Sky position (RA, Dec in degrees): 161.513, 1.425
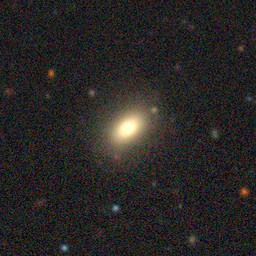
Galaxy morphology: In-between Round Smooth Galaxies